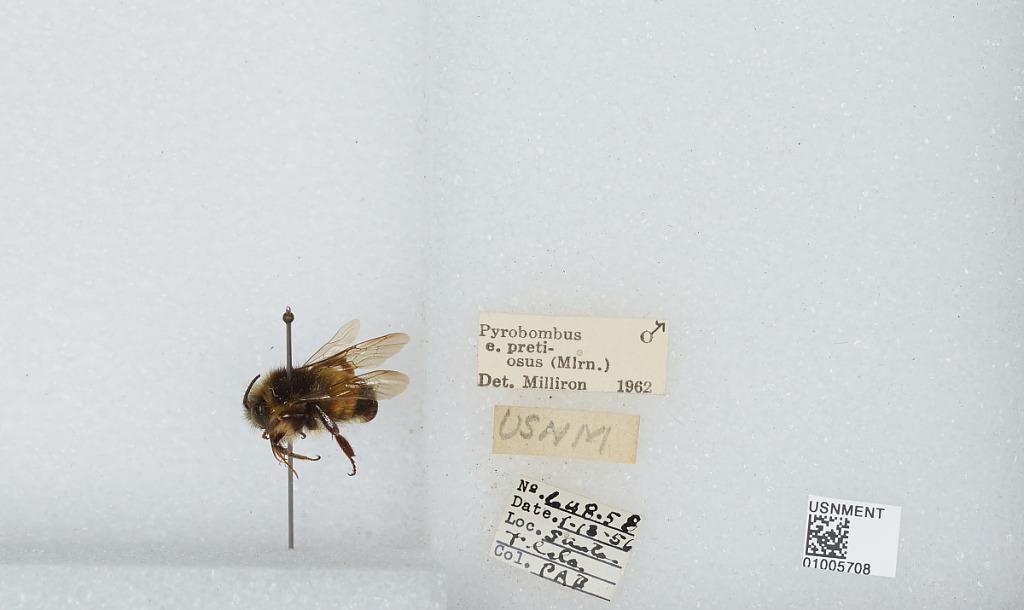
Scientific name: Bombus (Alpigenobombus) breviceps Smith
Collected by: P. B.
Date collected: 1956-1-13
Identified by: Milliron